Volleyball at the 2018 South American Games

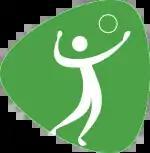

Both the men's and the women's volleyball competitions at the 2018 South American Games were the fifth inclusion of volleyball at the South American Games. Both tournaments were held in conjunction with one another between 29 May – 7 June 2018 at Coliseo José Casto Méndez in Cochabamba, Bolivia.